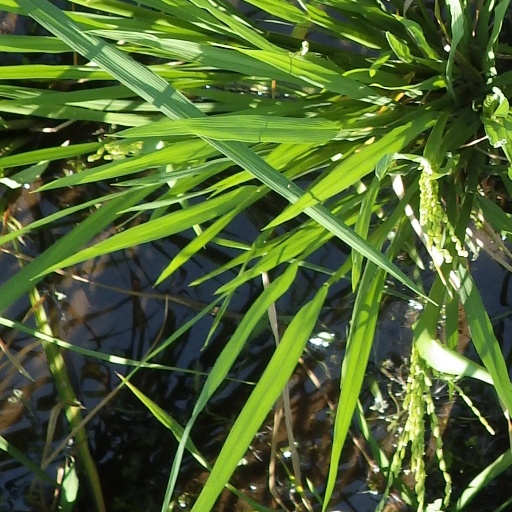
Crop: rice